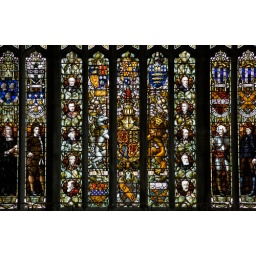
6.4.2008: detail from stained glass window in Mitchell Hall